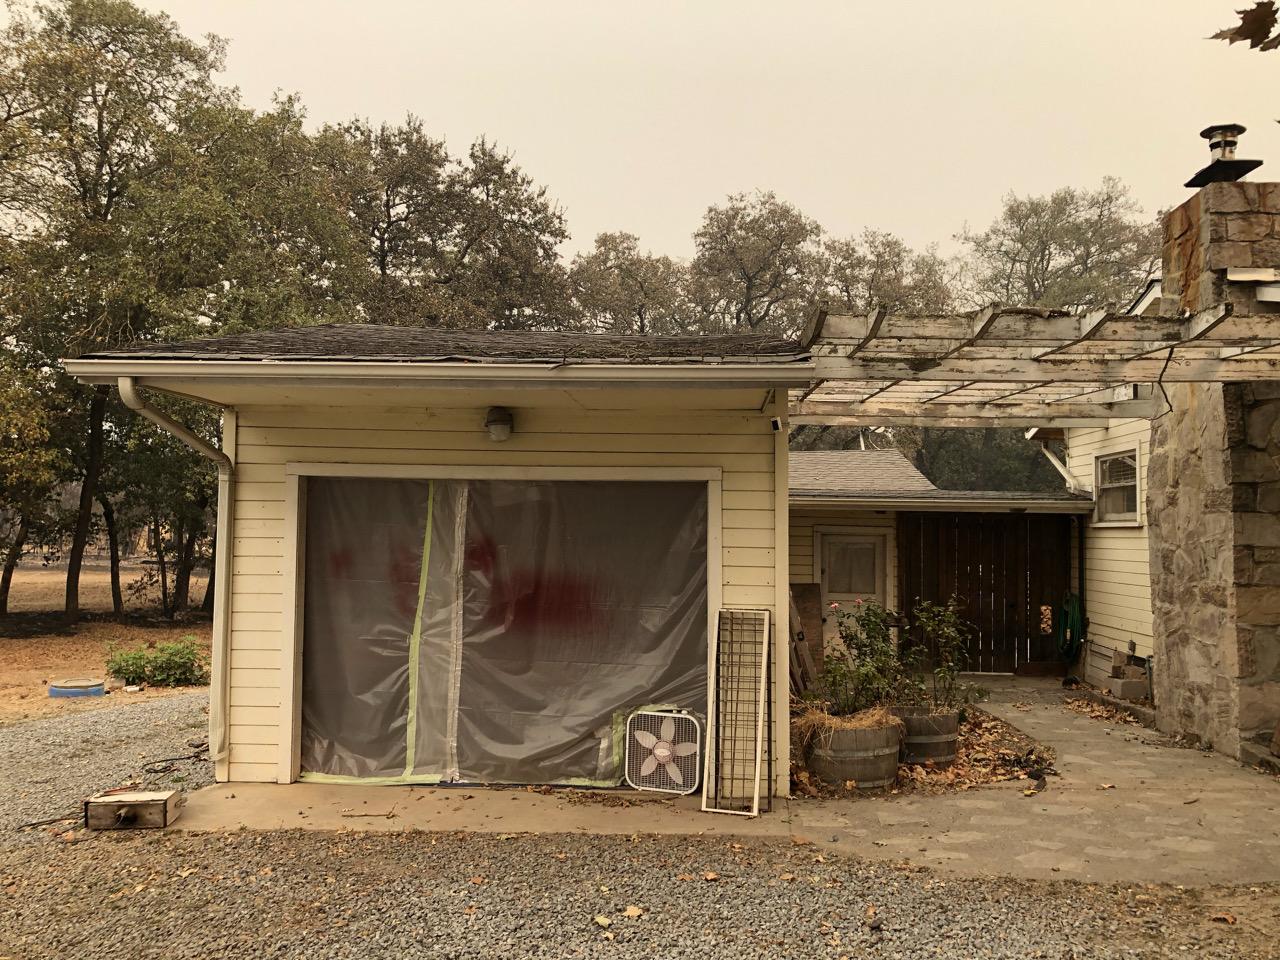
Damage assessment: no_damage